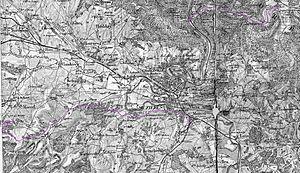
Les Chemins de fer départementaux des Ardennes sont une ancienne compagnie de chemin de fer secondaire à voie métrique et étroite du département des Ardennes. Cette société avait été fondée en 1895, et, en 1909, elle exploitait 342 km de voies. À partir de 1947, les lignes à voie métrique ont été transférées à la Régie départementale des transports des Ardennes. L'année 1950 a vu la suppression des lignes à voie métrique à caractère industriel dans le département.
Prix-lès-Mézières est une commune française, située dans le département des Ardennes en région Grand Est.